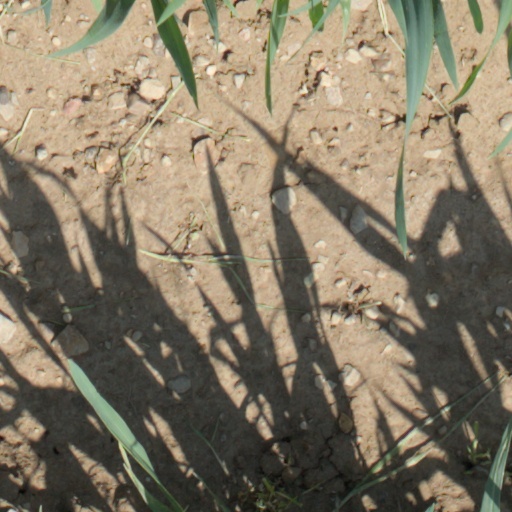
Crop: wheat